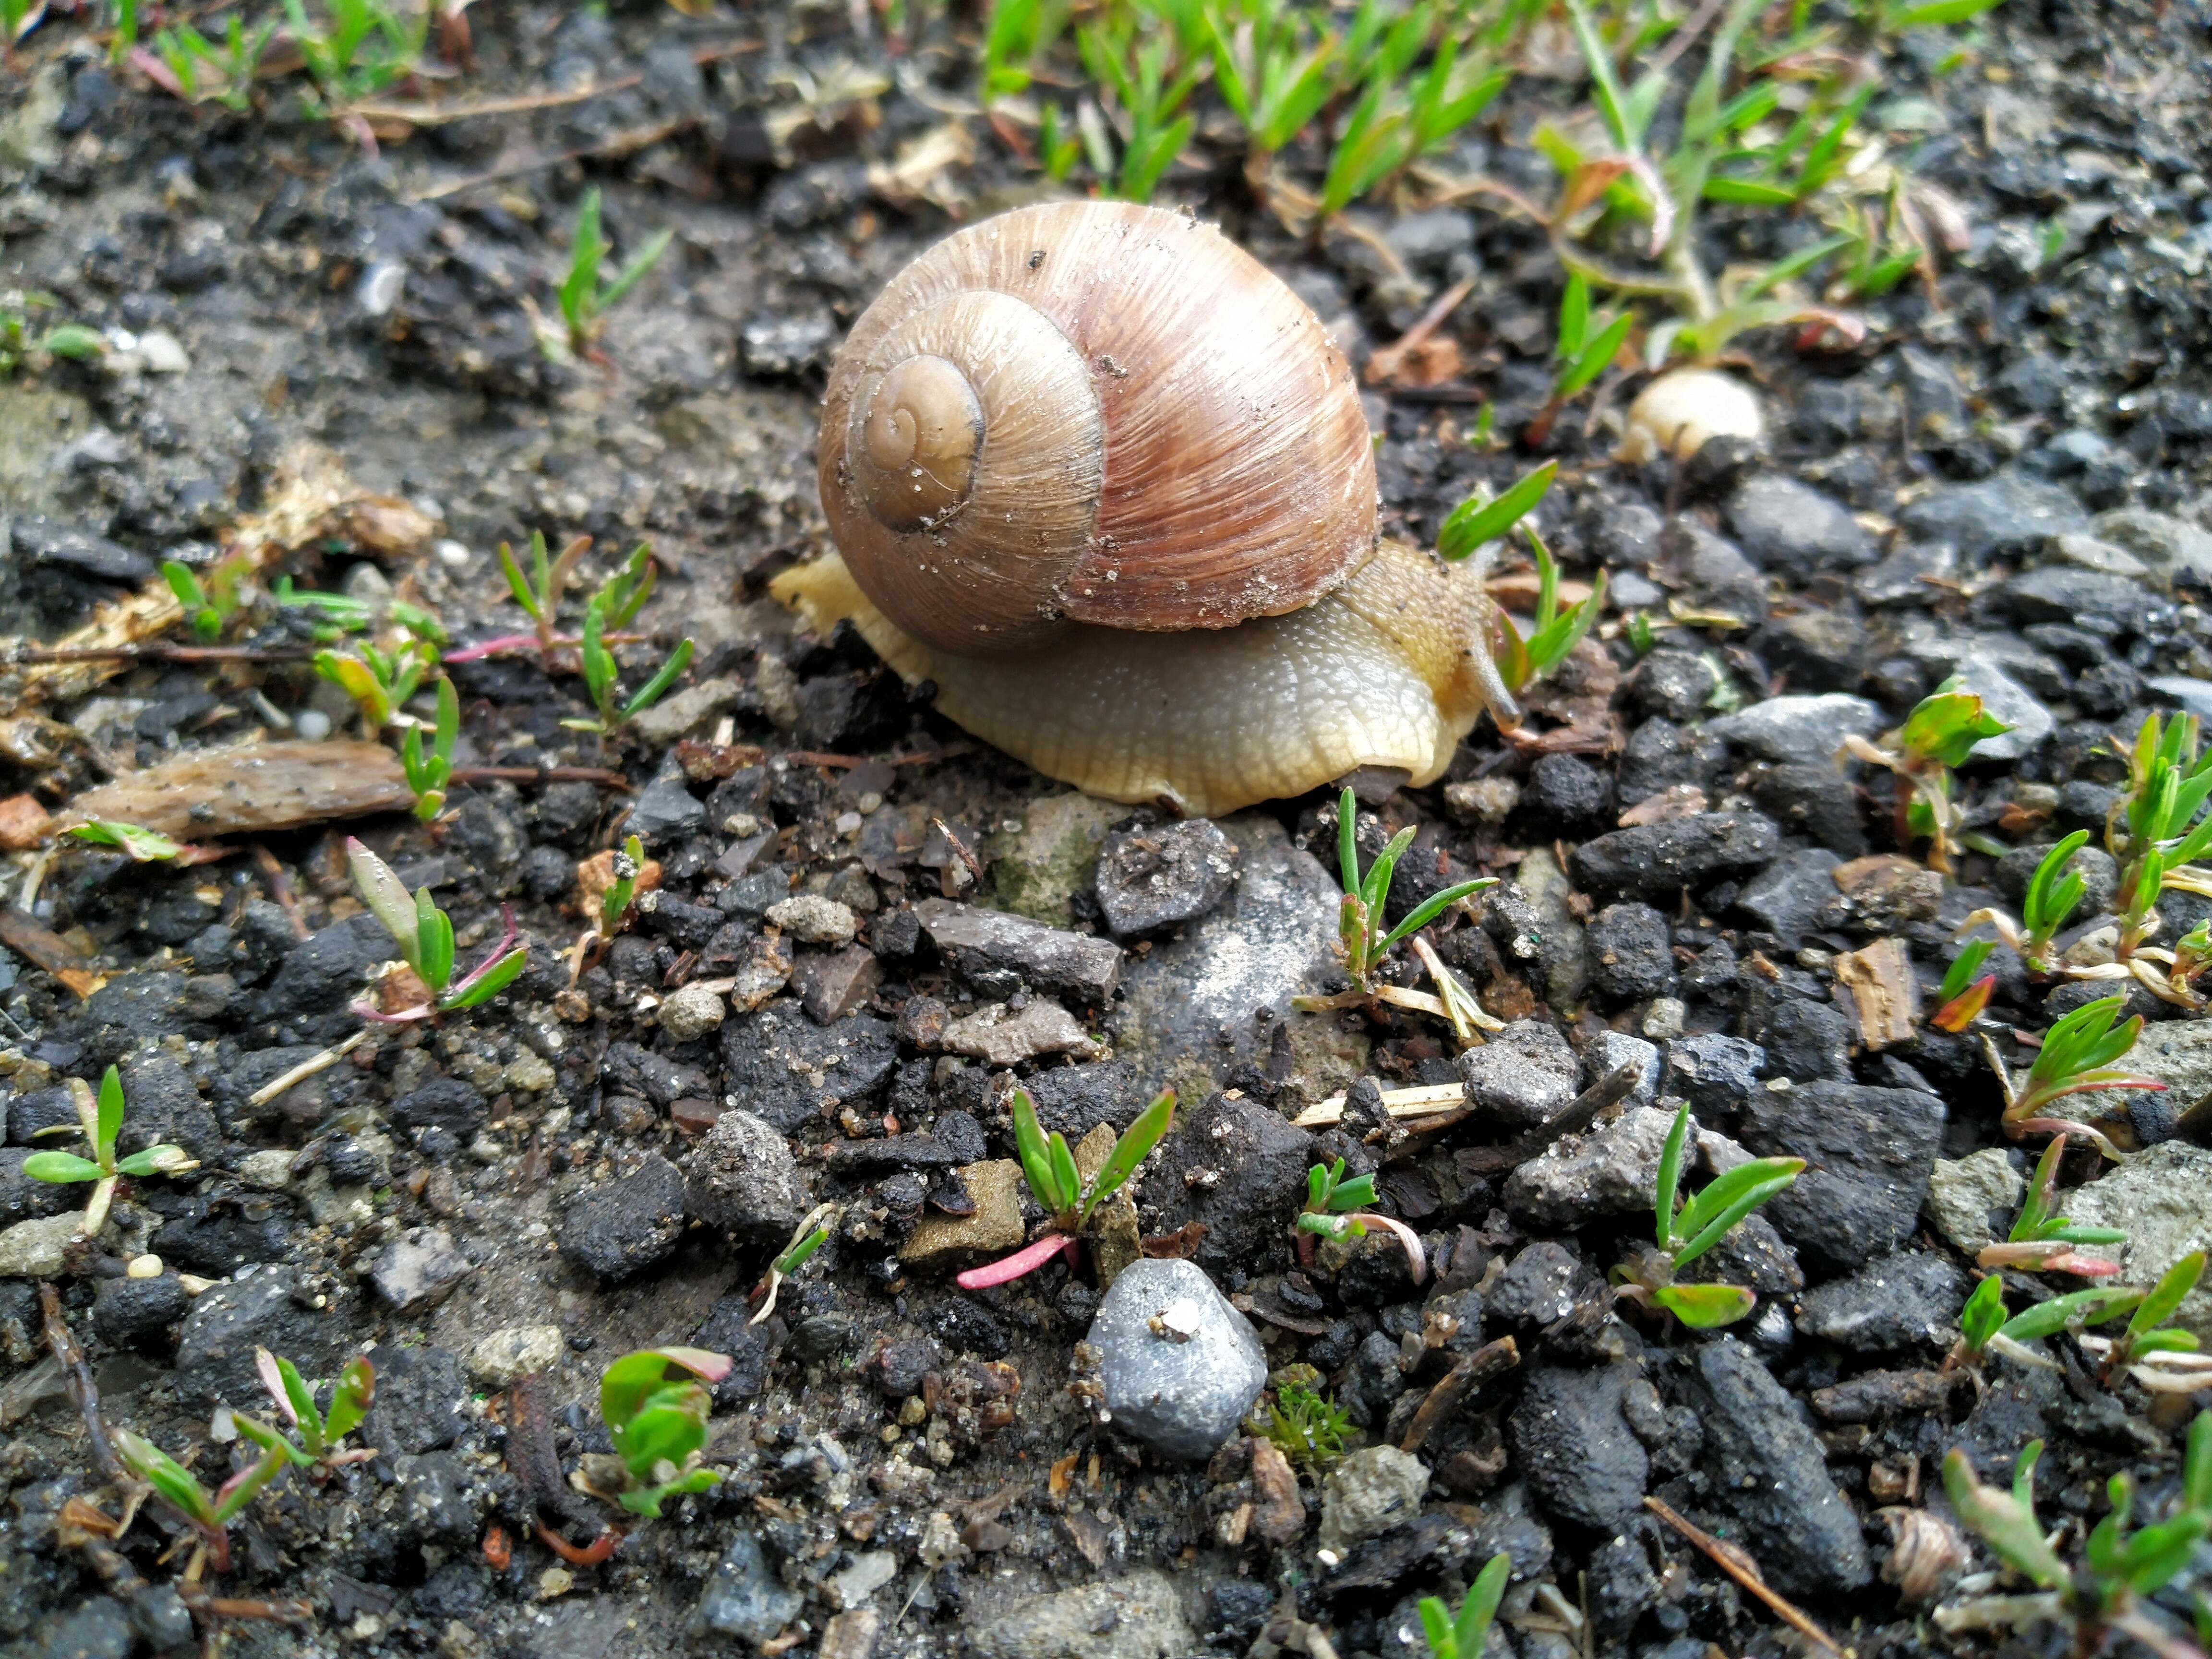
snail, animal, macro, close up, biology, fauna, shell, invertebrate, crawl, molluscs, schnecken, stone, snails and slugs, lymnaeidae, terrestrial animal, sea snail, soil, organism, escargot, adaptation, plant, grass, plant stem, wildlife, vascular plant, plant pathology, fungus, slug